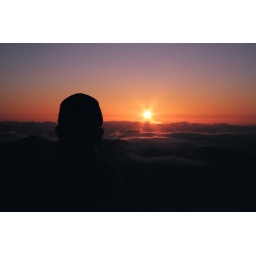
Sunrise through the clouds on a mountain in Maui.